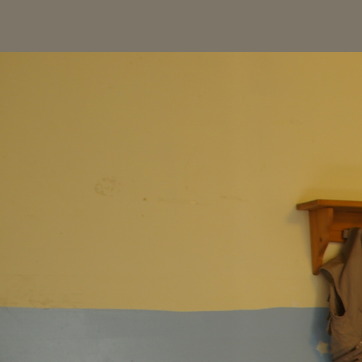
Material: painted